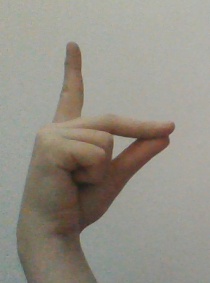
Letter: ta